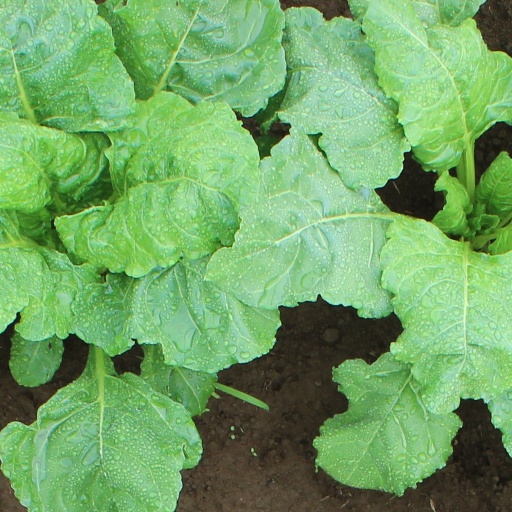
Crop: sugar beet